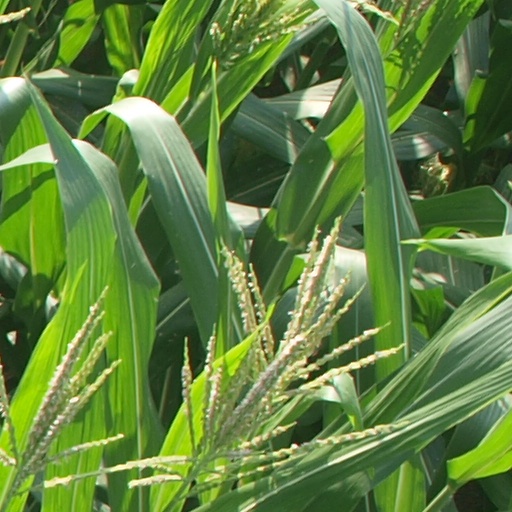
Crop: maize; corn